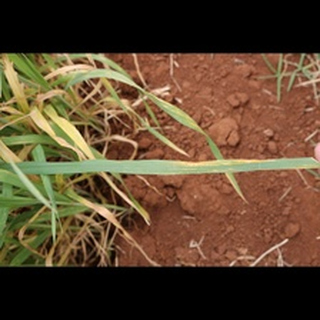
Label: wheat_brown_rust